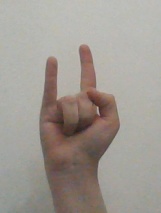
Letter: la